Chris Mihm

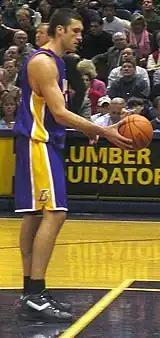
Mihm with the Lakers in 2005

Christopher Steven Mihm (born July 16, 1979) is an American former professional basketball center who played nine seasons in the National Basketball Association (NBA). After playing college basketball at Texas, he was drafted with the seventh overall pick in the 2000 NBA draft by the Chicago Bulls.